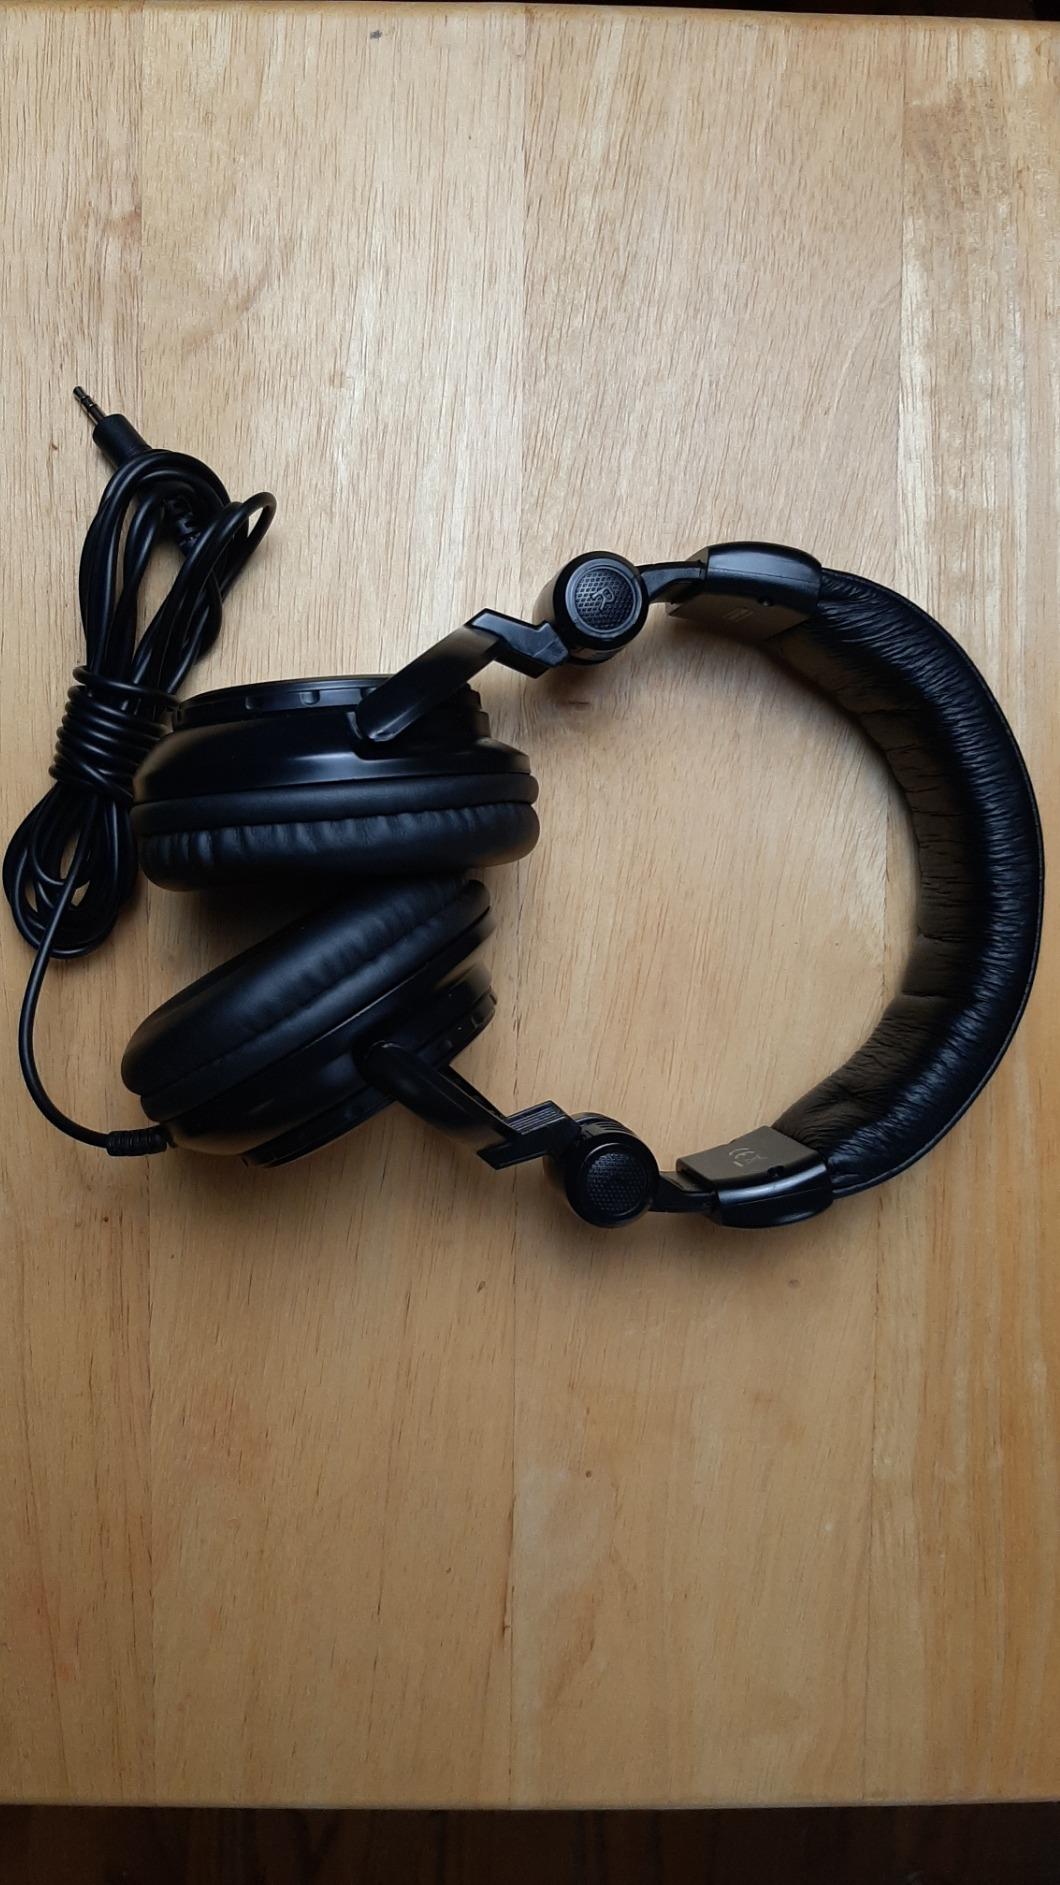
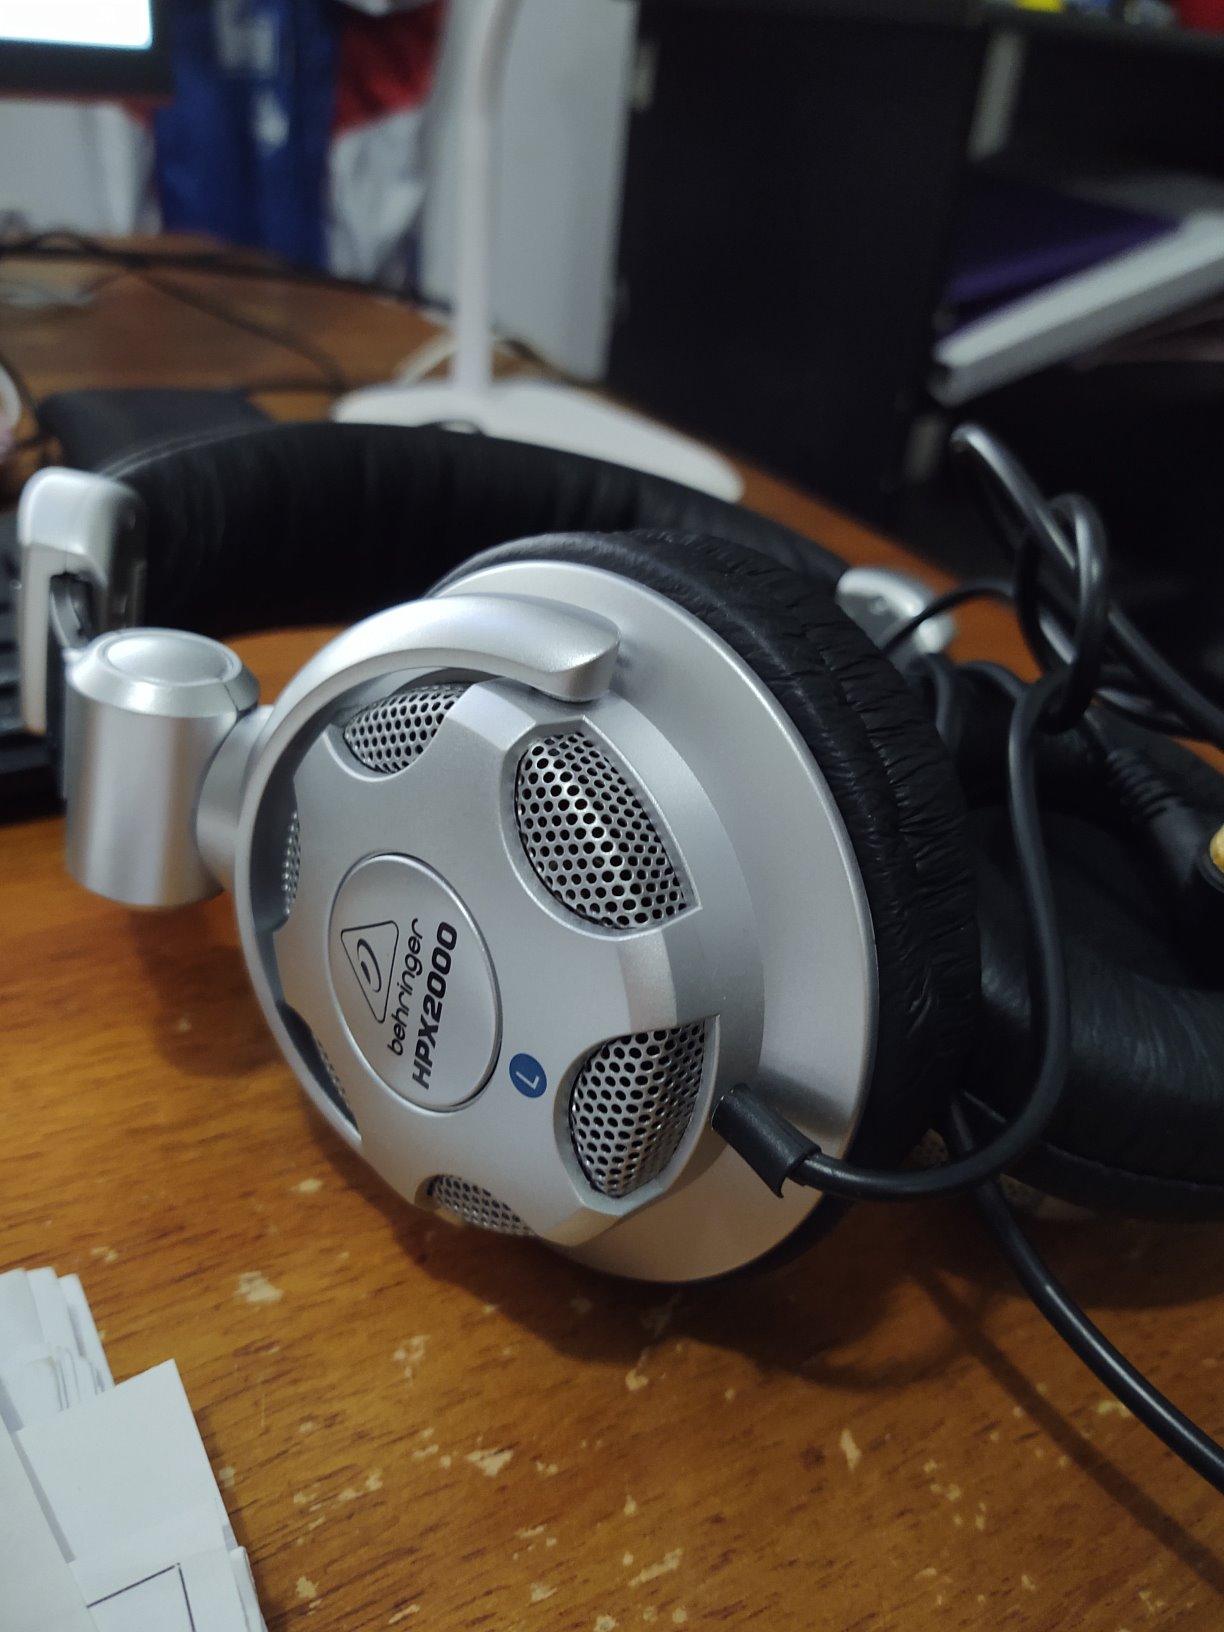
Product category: headphones
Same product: no